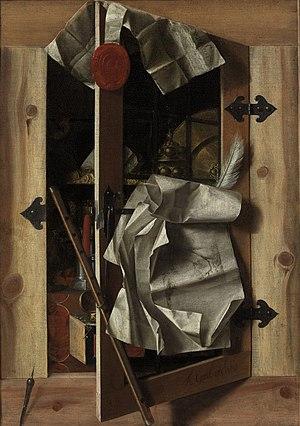
Franciscus Gysbrechts ou Franciscus Gijsbrechts, né en 1649 et mort après 1676, est un peintre flamand, actif dans la deuxième moitié du XVIIᵉ siècle et connu pour ses trompe-l'œil et natures mortes.